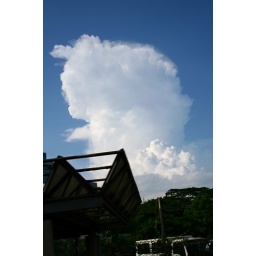
A big mass of cloud against an otherwise clear sky.